Massachusetts Route 183

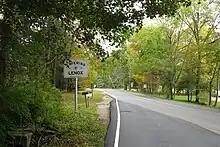
Northbound Route 183 entering Lenox

At Butler Road, the river bends southeast while Route 183 continues northeast through Stockbridge, crossing a junction with Route 102 (West Stockbridge Road). A short distance north, the route crosses under the Mass Pike (I-90) and enters the community of Interlaken. Route 183 wanders north through Stockbridge before entering the town of Lenox, where it gains the name of West Street. Running into downtown Lenox, Route 183 reaches a junction with Route 7A (Main Street).